Matthew Quay

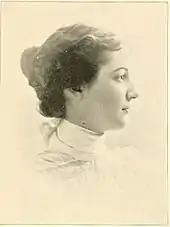
Agnes Barclay Quay

Quay was the choice of the Republican legislative caucus in January 1899, but some remained away and his support was not enough for the necessary majority of the legislature with the two houses meeting in joint assembly. For the next three months, the legislature deadlocked as Quay's term in the Senate ended, leaving a vacancy. Quay had a sufficient hold over the Democratic legislative leaders to prevent them from uniting with the anti-Quay Republicans to elect a senator, and the deadlock persisted through 79 ballots. Quay was finally brought to trial on the allegations in April 1899, but the prosecution rested an hour after the legislature adjourned, having failed to elect a senator, and he was quickly acquitted, leading Quay's defenders to allege that the indictment had been purely political.